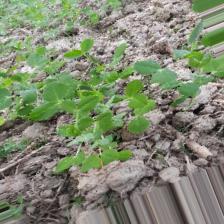
Label: Normal